Question: Please indicate a possible affordance area of the carrot that can be used for eating
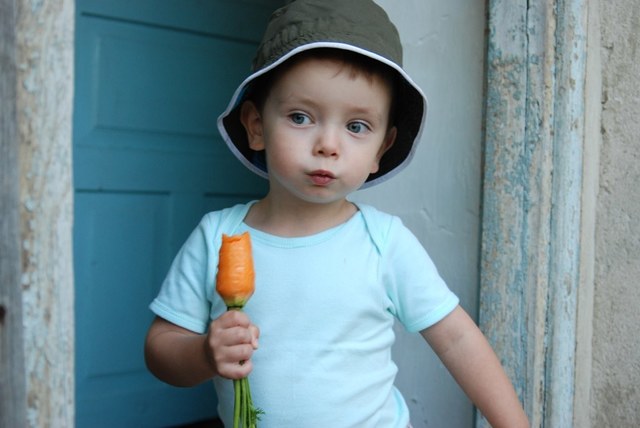
Answer: [213.5, 232, 257.5, 425]